Jenin

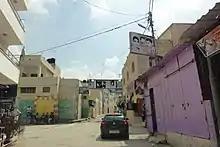
In Jenin

According to a census conducted in 1922 by the British Mandate authorities, Jenin had a population of 2,637 (2,307 Muslims, 212 Hindus, 108 Christians, seven Jews, and three Sikhs). A following census in 1931 showed a slight increase to 2,706 (2,610 Muslims, 103 Christians, two Jews, and one Druze) with another 68 in nearby suburbs (all Muslims). From 1936, Jenin became a center of rebellion against the British Mandatory authorities. By the summer of 1938, residents of the city embarked on "an intensified campaign of murder, intimidation and sabotage" that caused the British administration "grave concern", according to a British report to the League of Nations; the population had further increased to 3,100. The city played an important role in the 1936–39 Arab revolt in Palestine, prompted by the death of Izz ad-Din al-Qassam in a fire-fight with British colonial police at the nearby town of Ya'bad months prior to the start of the revolt. On 25 August 1938, the day after the British Assistant District Commissioner was assassinated in his Jenin office, a large British force with explosives entered the town. Despite having captured and killed the assassin, British forces ordered the inhabitants to leave, and blew up one quarter of the town as a form of punishment.